Urby Emanuelson

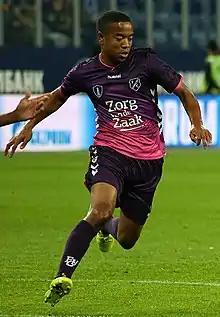
Emanuelson with Utrecht in 2017

Urby Vitorrio Diego Emanuelson (born 16 June 1986) is a Dutch former professional footballer. He is the currently assistant trainer of Jong Ajax.